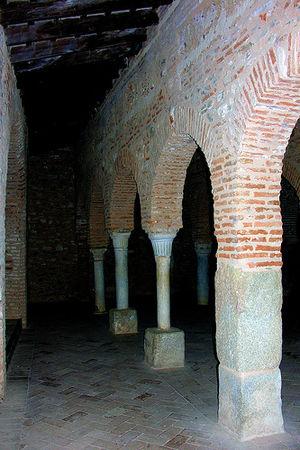
La mosquée d'Al-Munastyr est un ancien lieu de culte musulman situé à Almonaster la Real, dans la province espagnole de Huelva en Andalousie.